History of Manchester City F.C. (1880–1928)

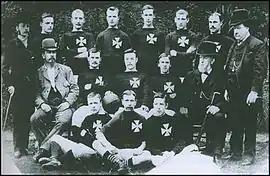
Gorton AFC in 1884 - the reason for the cross pattée is unknown to this day

In the early years of St Mark's' existence, several of their players had played for other teams while also turning out for the church side, among others being one of their first players, Walter Chew, a man who would continue to be associated with the club for the rest of his life, and who in 1884 was both captaining St Marks and also appearing for Belle Vue. When St Mark's lost their ground at the end of the 1883–84 season the links between the two teams, plus their proximity to each other, led to a merger with each other. It seemed that disagreements simmered between the players of the two teams however, as the union lasted only one season before the clubs split again, the St Mark's representatives naming themselves "Gorton Association F.C." and Belle Vue reforming as "West Gorton Athletic". With this name change, the team were gradually losing touch with their religious beginnings, and the "St. Marks" title slowly faded, with the club often placing "St. Marks" in parentheses.